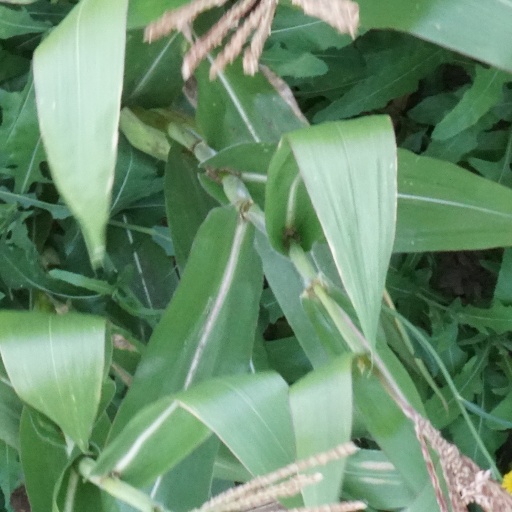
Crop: maize; corn